Ravenswood, Victoria

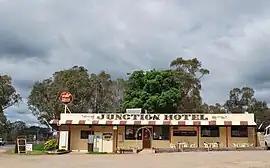
The former Junction Hotel at Ravenswood, destroyed by fire in 2014

Ravenswood is a locality in north central Victoria, Australia. The locality is in the City of Greater Bendigo and Mount Alexander Shire local government areas, north of the state capital, Melbourne.